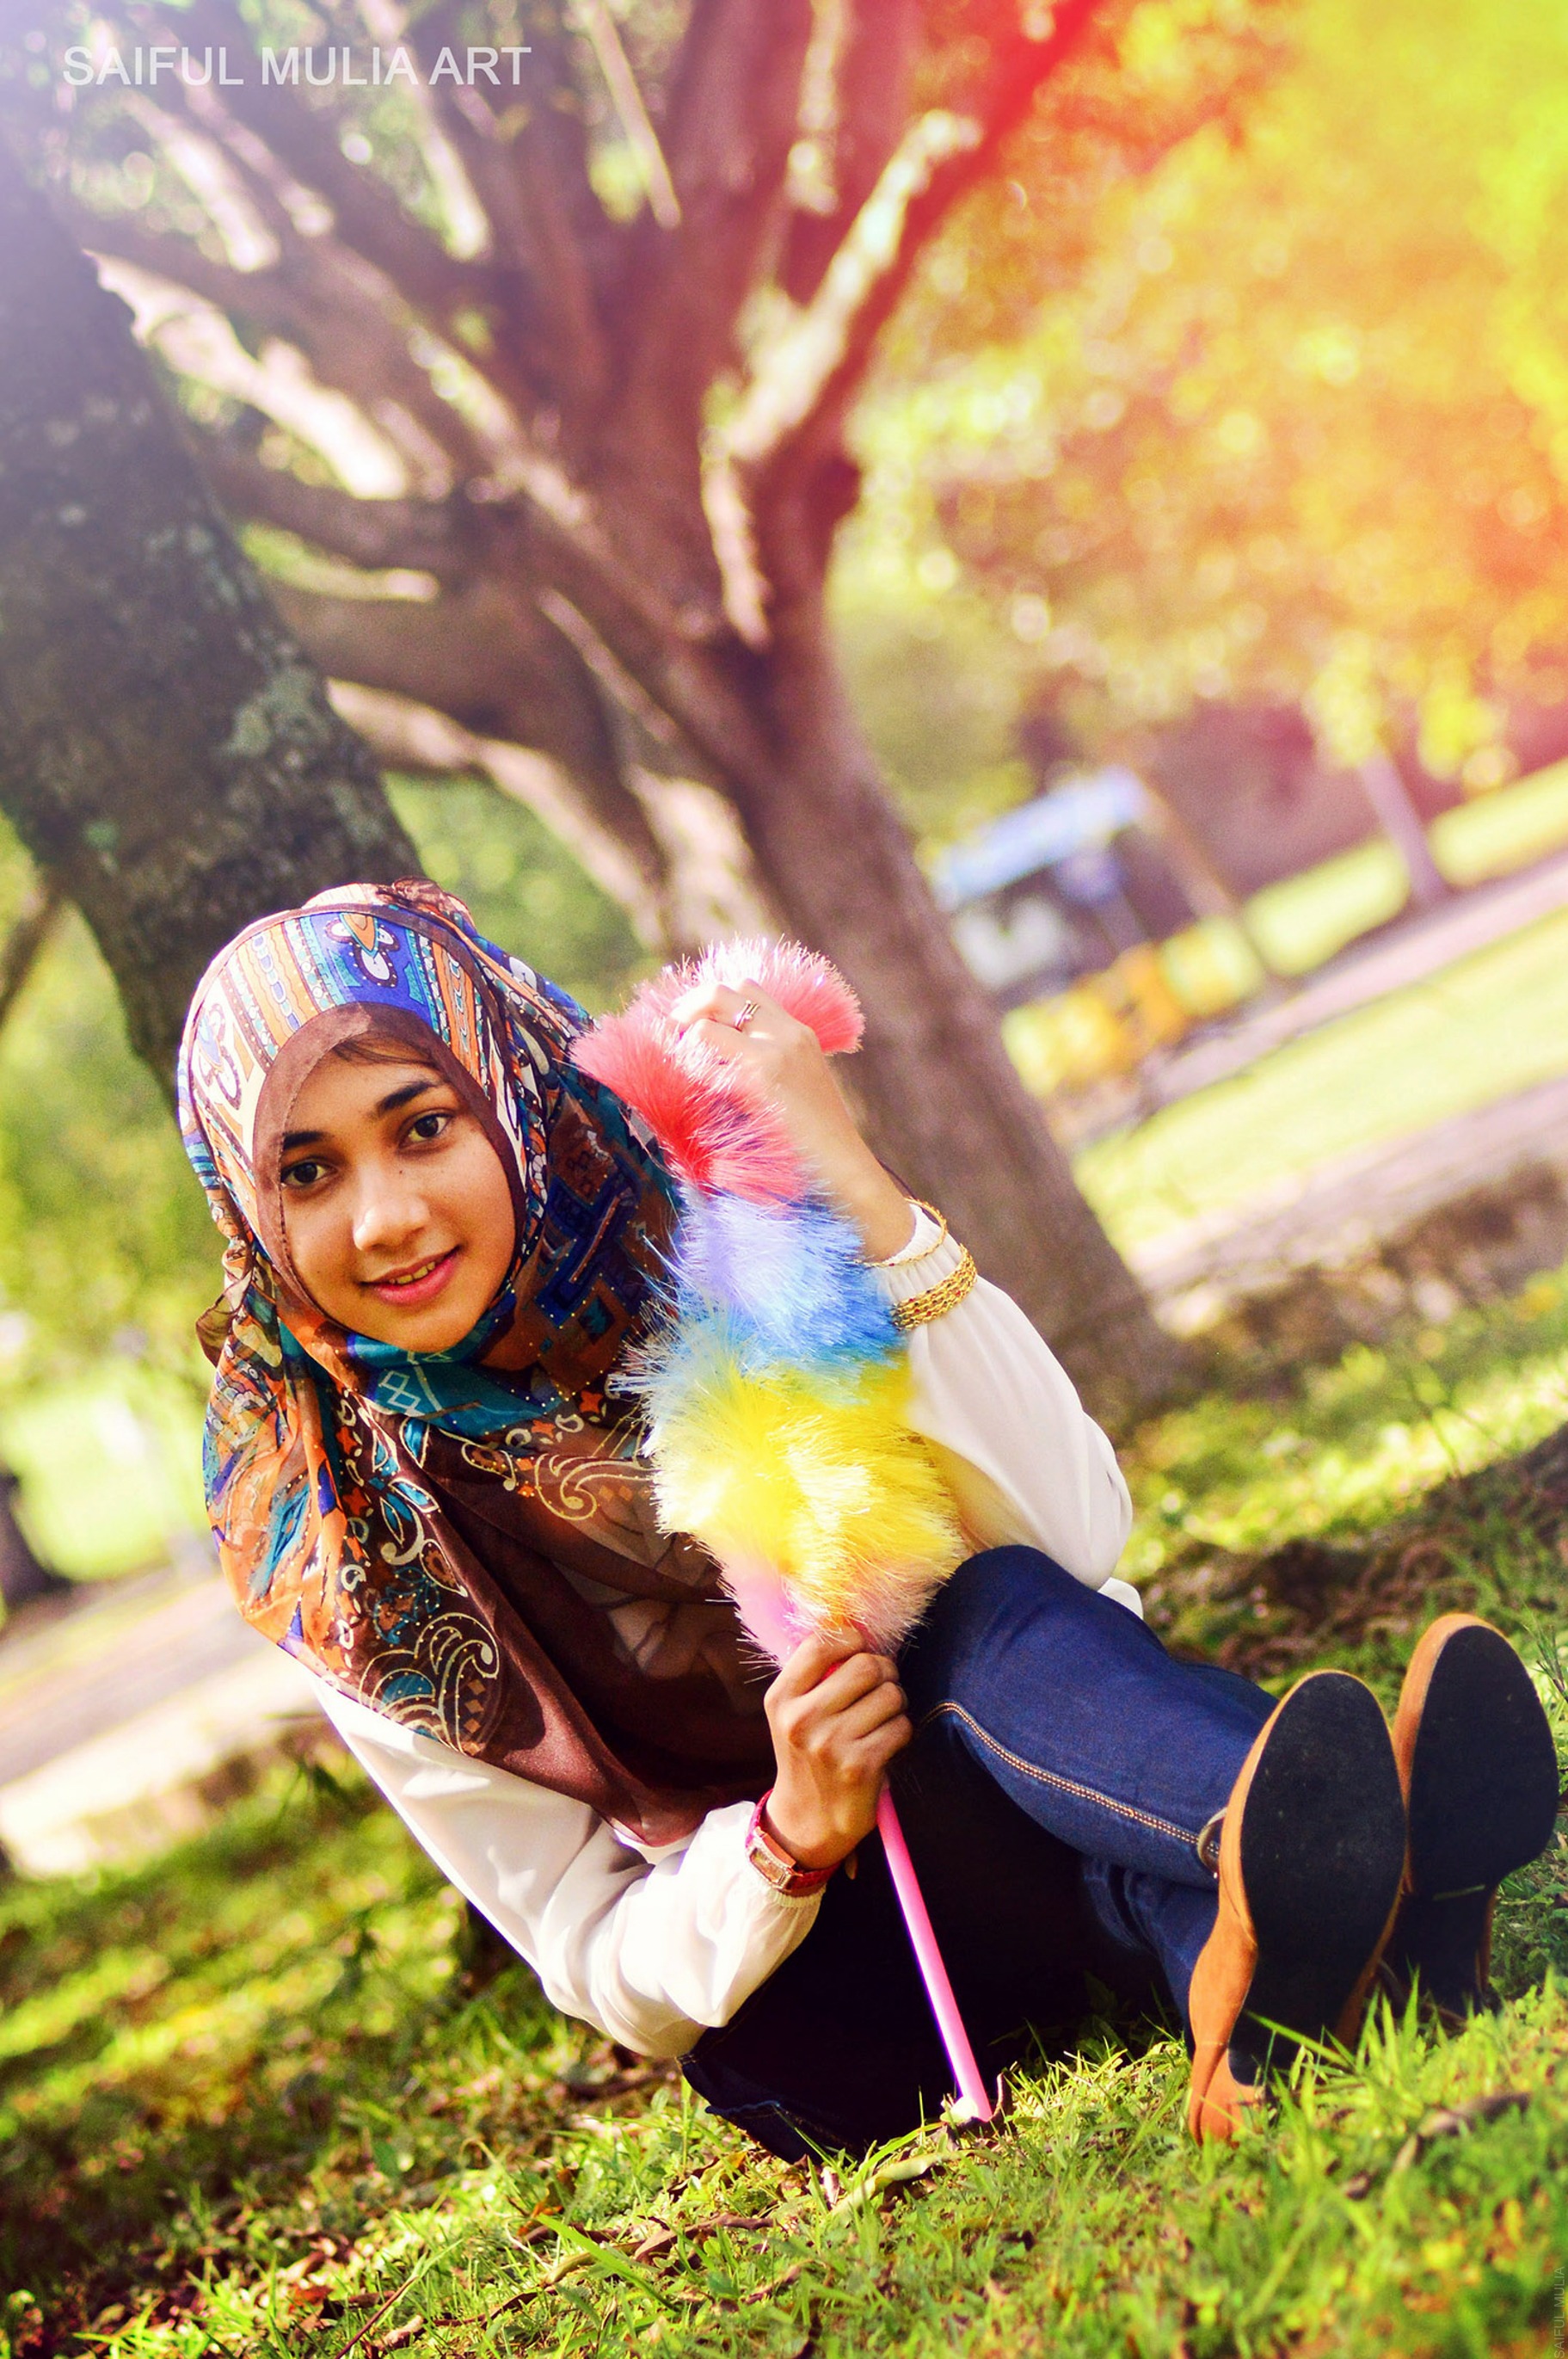
people, girl, woman, photography, vintage, flower, model, spring, color, autumn, child, fashion, season, islam, islamic, photo shoot, susi amalia